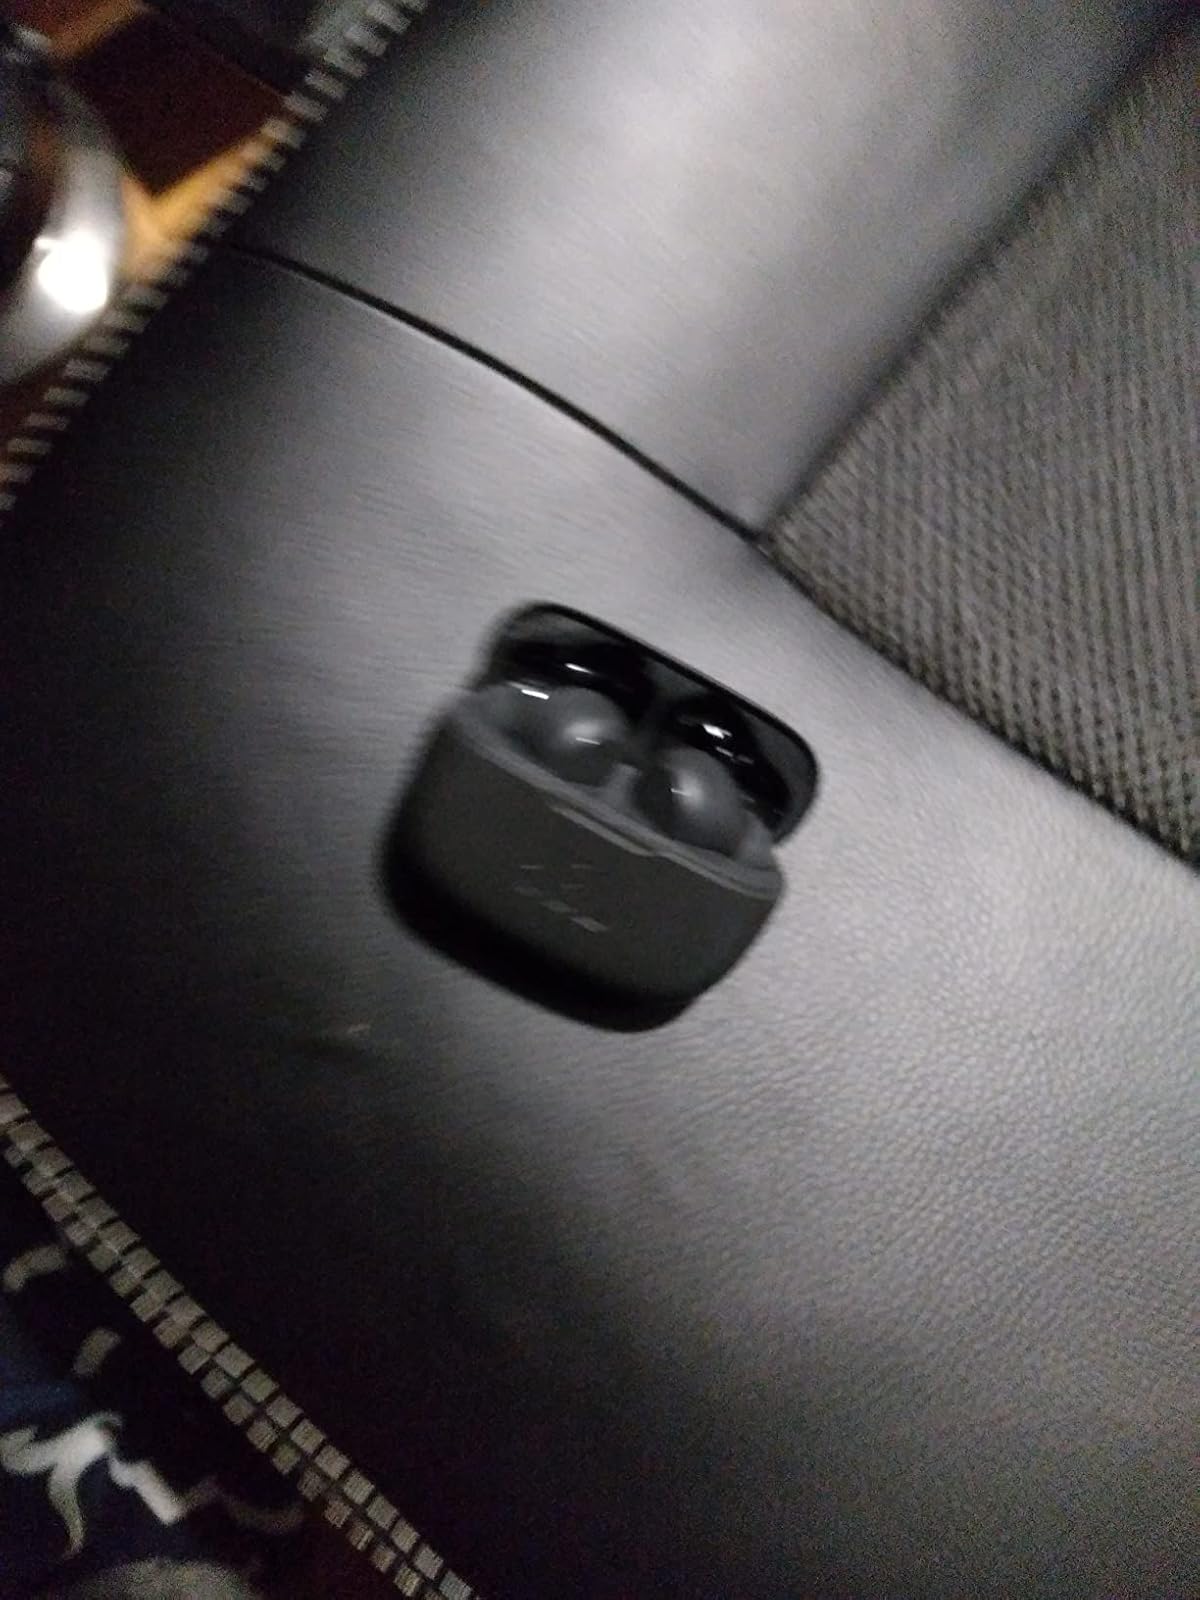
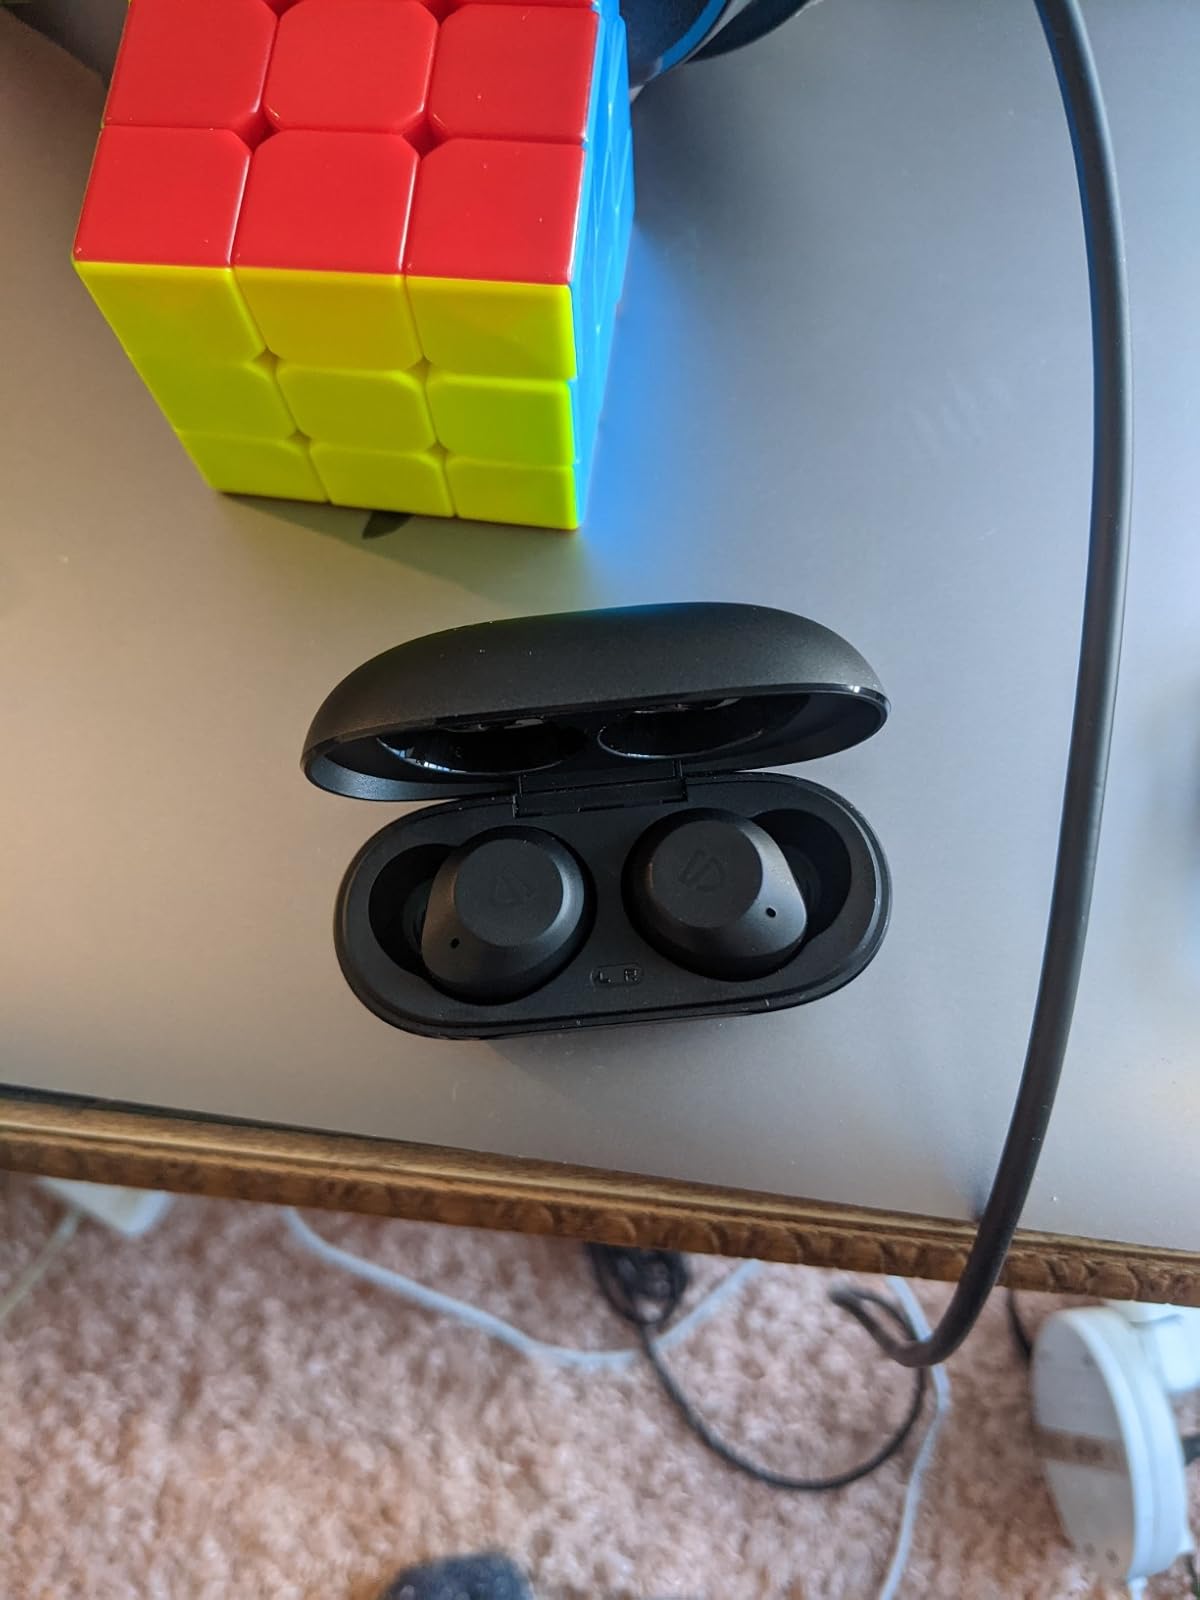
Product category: earbuds
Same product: no